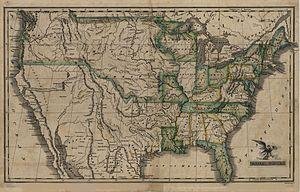
La Buenaventura River, aussi appelée San Buenaventura River ou Río Buenaventura, est un fleuve fictif qui était censé couler dans ce qui est aujourd'hui l'ouest des États-Unis, naissant dans les Montagnes Rocheuses et se jetant dans l'océan Pacifique, dans la région de San Francisco. Il s'agit de l'une des dernières incarnations du rêve d'un grand fleuve de l'Ouest, équivalant à ce que le Mississippi était à l'est des Rocheuses. Un tel cours d'eau aurait permis de relier la côte est à la côte ouest directement, évitant de devoir passer par le cap Horn à l'extrême sud du continent. Il figura sur les cartes pendant plus de cinquante ans, et son existence ne fut définitivement infirmée qu'en 1844, lors de l'expédition Frémont.